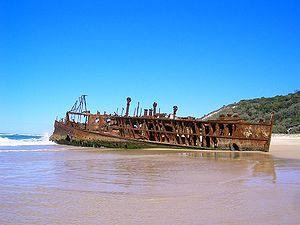
Le SS Maheno est un navire, construit pour le confort et la vitesse en 1904 en Écosse.
Cette liste des épaves émergées recense, classifie et illustre les épaves notoires de navires échoués, encore visibles au dessus du niveau de la mer.